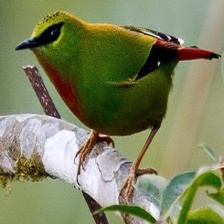
Species: FIRE TAILLED MYZORNIS
Scientific name: MYZORNIS PYRRHOURA